Iza (singer)

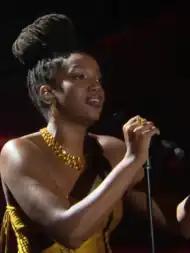
Iza in 2020.

Isabela Cristina Correia de Lima Lima (born 3 September 1990), known professionally as IZA, is a Brazilian singer, songwriter and dancer, who rose to fame recording cover songs of artists such as Beyoncé, Rihanna, and Sam Smith on her self-titled YouTube channel. She has also featured her songs on Spotify and SoundCloud. In May 2016, she signed a contract with Warner Music Brasil. Her debut album, "Dona de Mim", was released in 2018 and was nominated for a Latin Grammy Award for Best Portuguese Language Contemporary Pop Album.